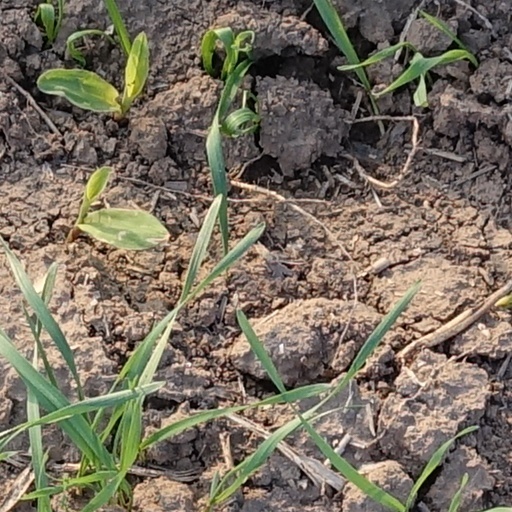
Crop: wheat